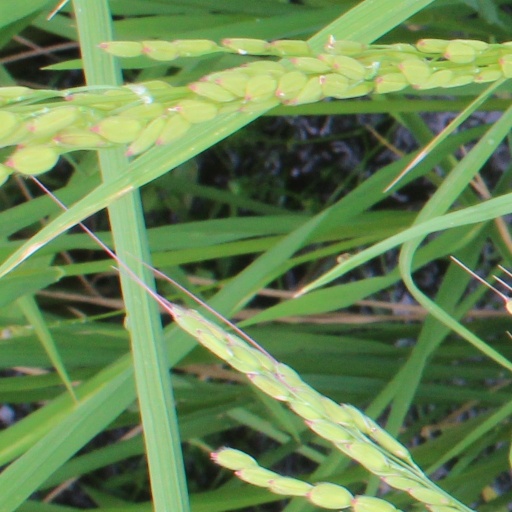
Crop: rice